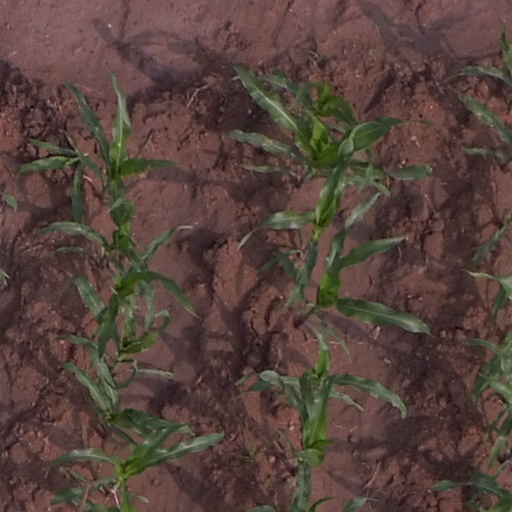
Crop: maize; corn